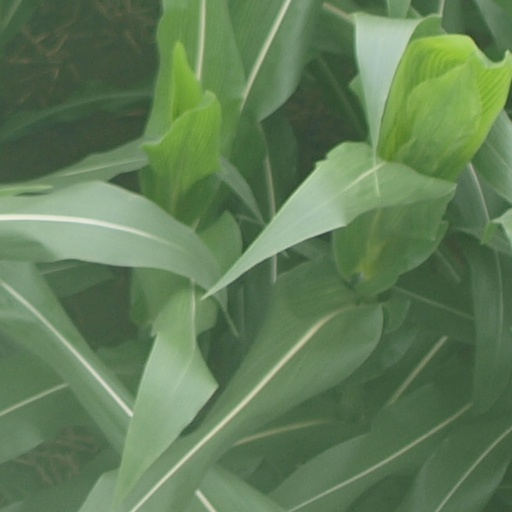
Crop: maize; corn